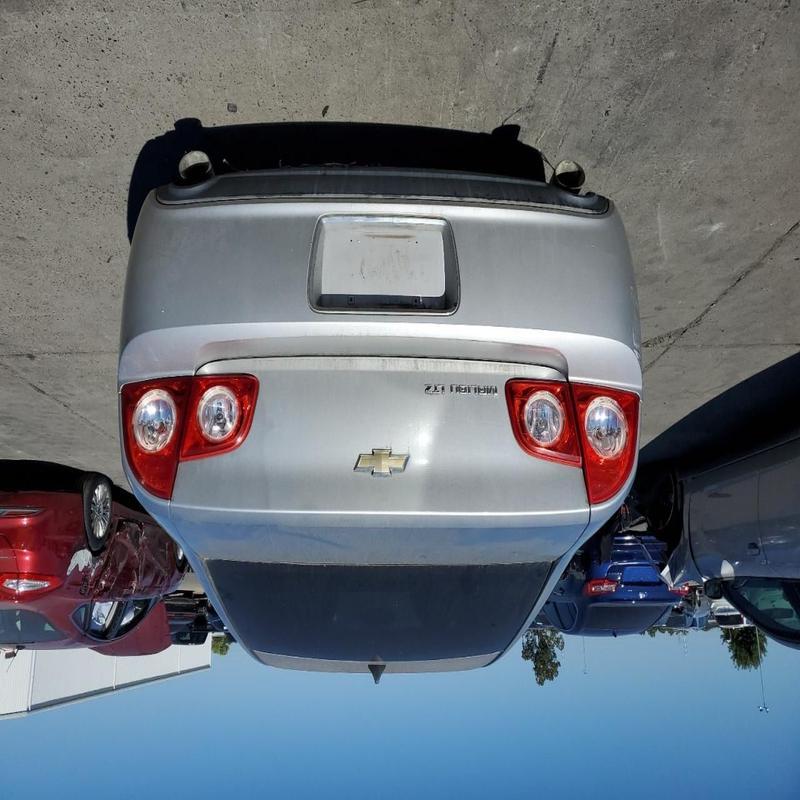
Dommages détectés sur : malle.
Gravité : mineur